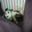
Label: possum